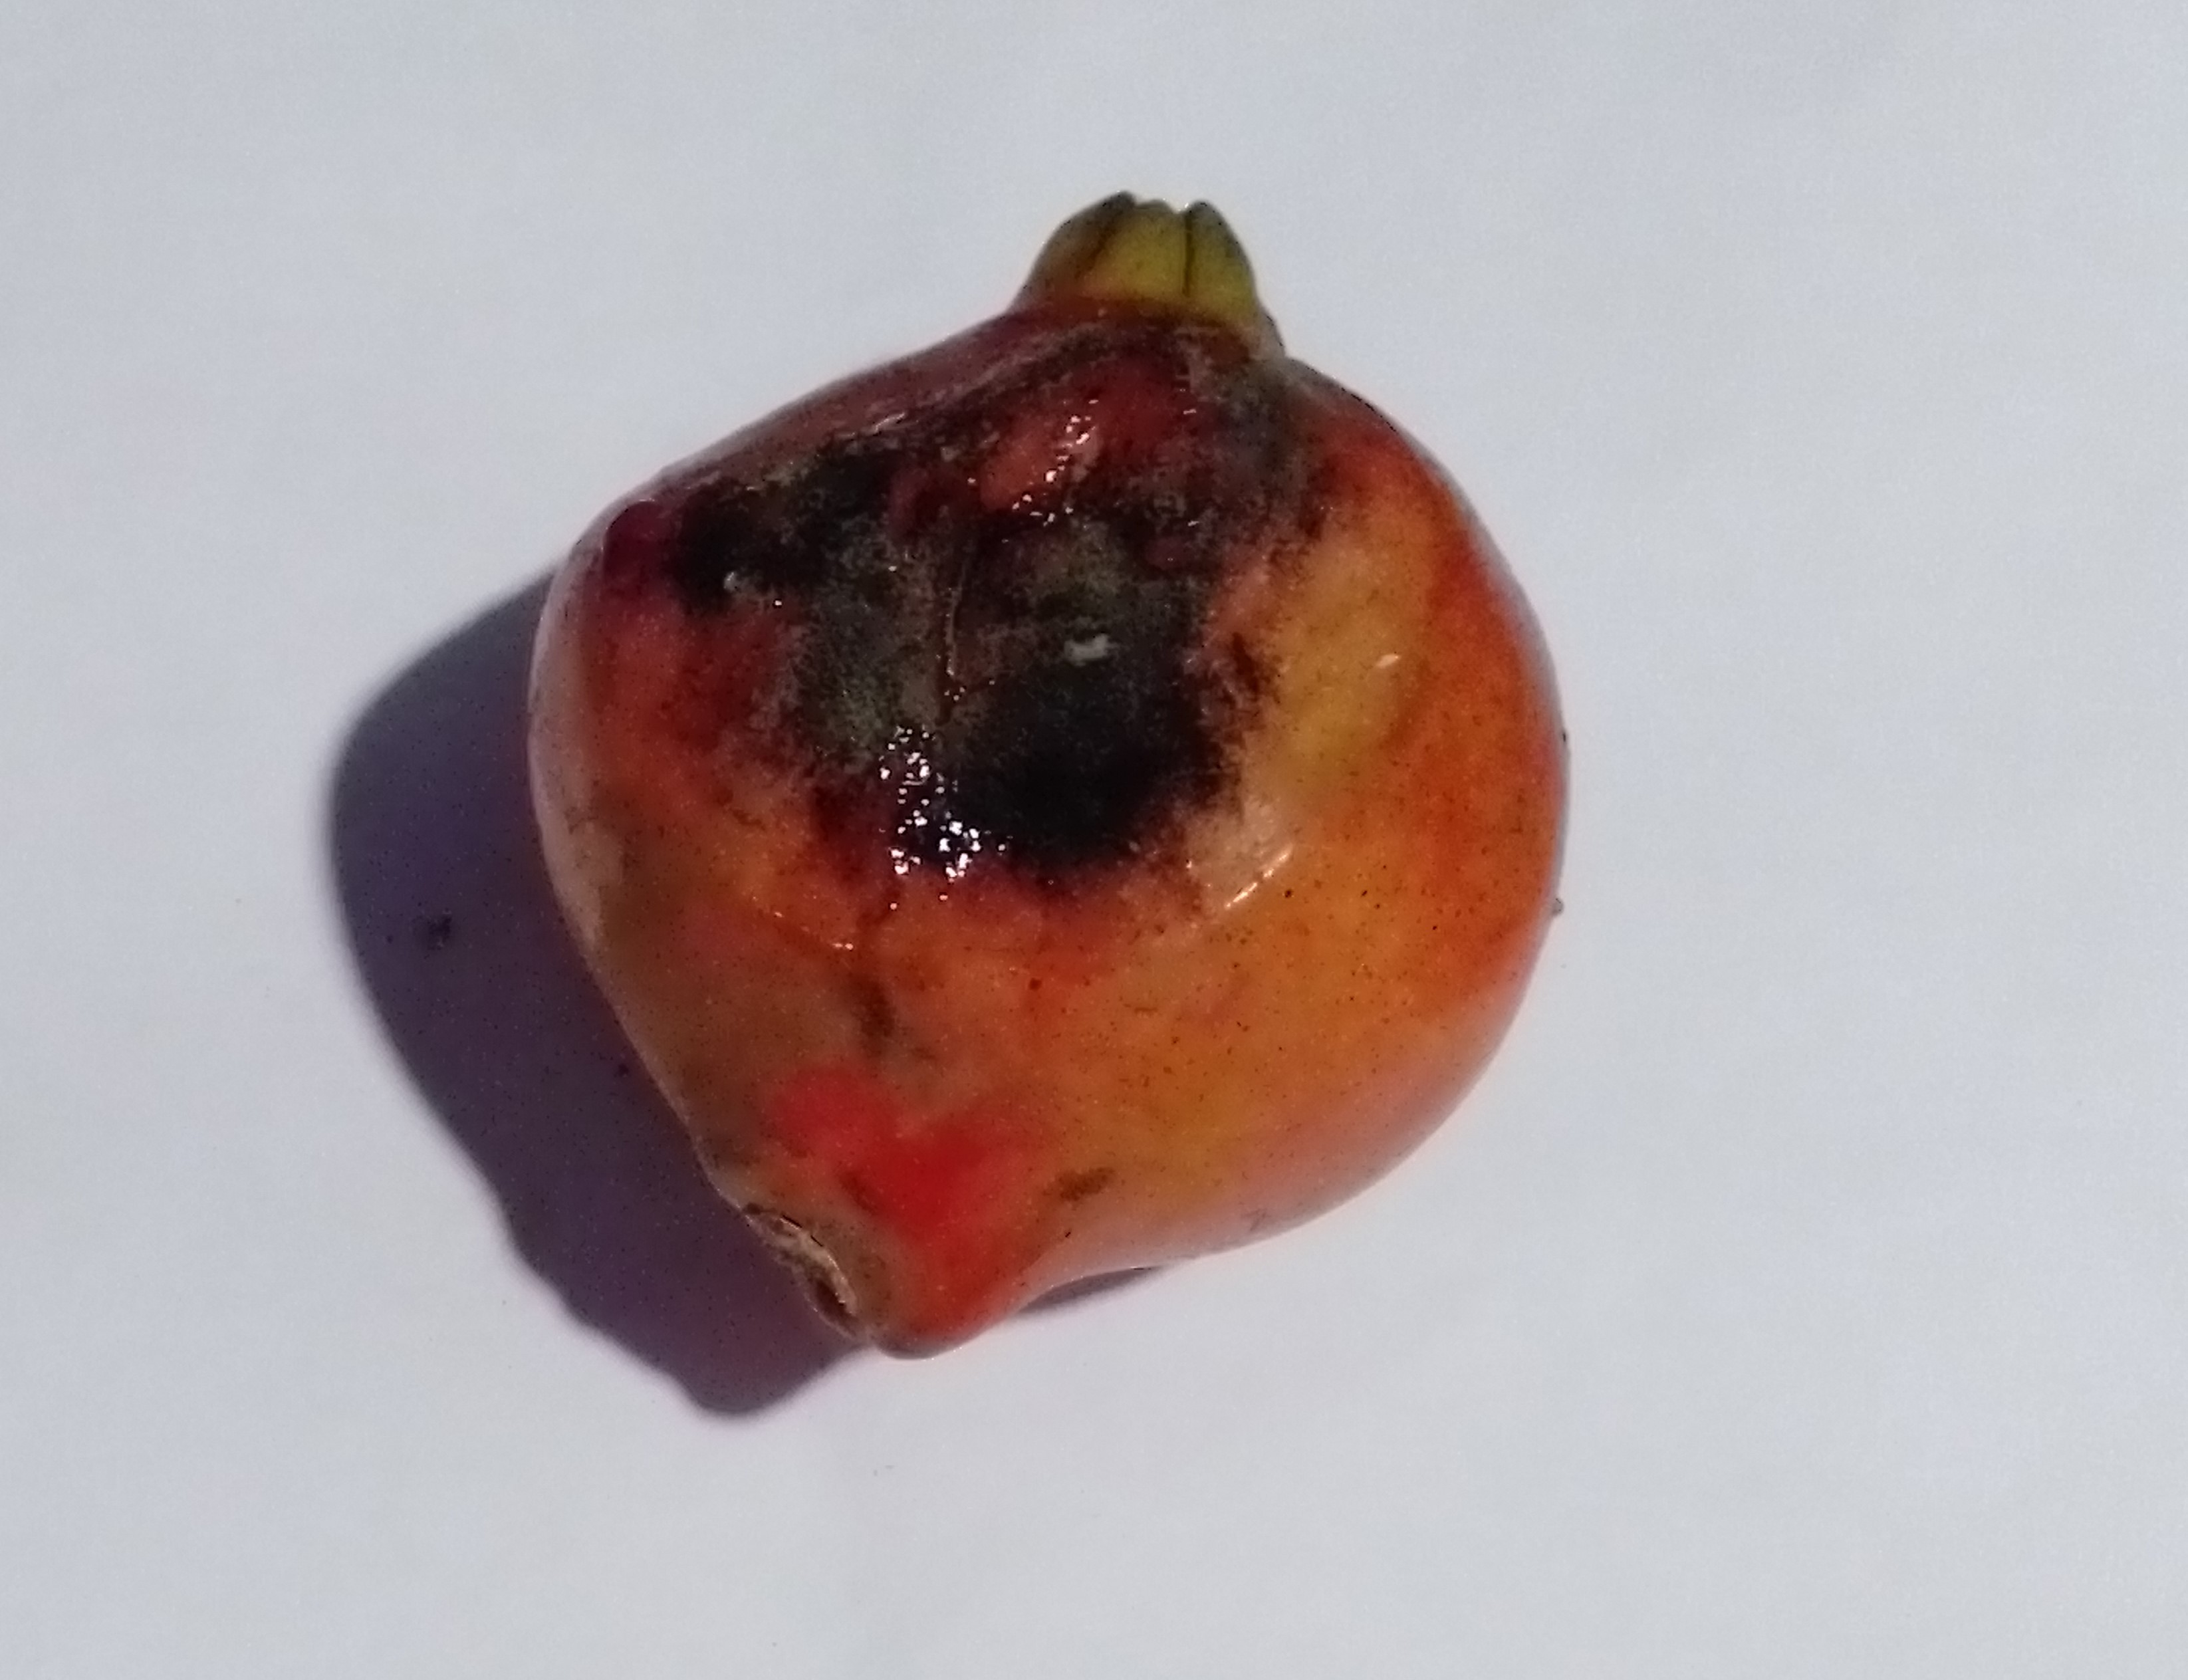
Fruit: pomegranate
Condition: rotten